White Guard (Finland)

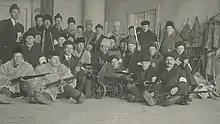
White Guard soldiers after the Battle of Tornio.

There were reparations in the aftermath of the Civil War. As the Reds had murdered some 1,100 people in their zone of control (the so-called "Red terror"), the Whites retaliated ruthlessly, executing some 7,370 people after the recapture of the Red areas (the so-called "White terror"). Approximately 4,000 Whites and 4,500 Reds were killed in action. The famine of 1918 claimed another 20,000 lives. Of those who perished, some 13,000 died in the prison camps. Because of their ruthlessness and eagerness to retaliate, the White Guards earned the title "Lahtarikaarti" (Butcher Guard) among the Reds.